Neo-organ

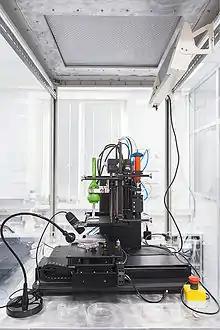
An example of a 3D Bioprinter that can be used for organ printing.

Researchers have begun to focus on decellularization for organ transplants since it reduces the chance of rejection to almost none. This process was used in the first successful stem-cell based organ transplant by removing the cells and MHC antigens from the donor organ. There are different ways to remove the cells from the organ which can include physical, chemical, and enzymatic treatments. This method is especially useful when trying to create a neo-heart because the heart needs to be created in a way where the structure remains. Since the stem cells used are currently not able to maintain a shape, researchers have started to look more into decellularization of existing organs to be able to perform successful transplant procedures without the problem of rejection. While this method may assist with the problem of rejection, donors are still needed to provide this structure to patients.